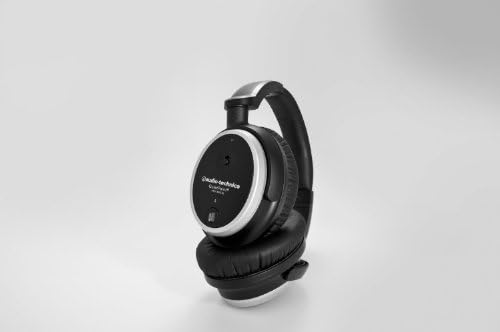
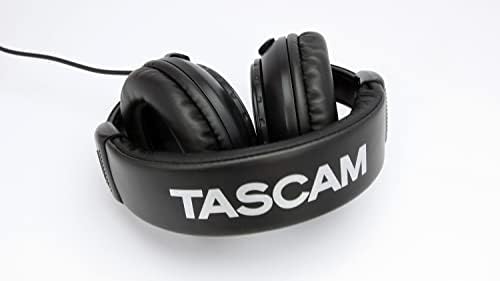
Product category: headphones
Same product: no